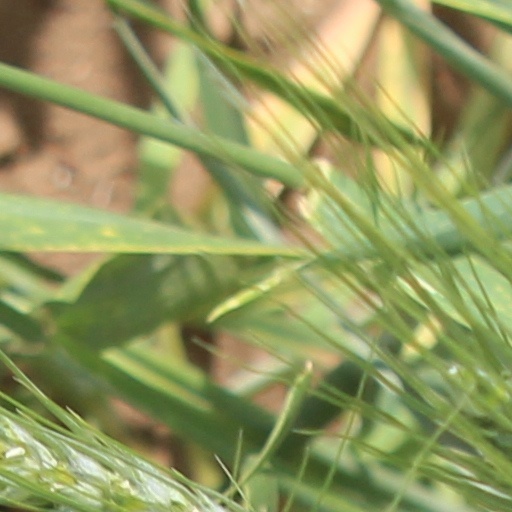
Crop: wheat